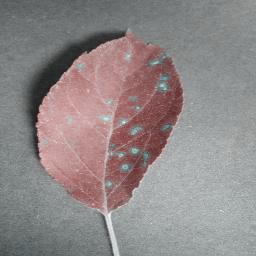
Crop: apple
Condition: cedar_rust